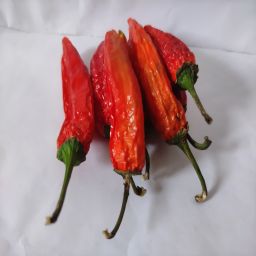
Crop: New Mexico Green Chile
Quality: Dried